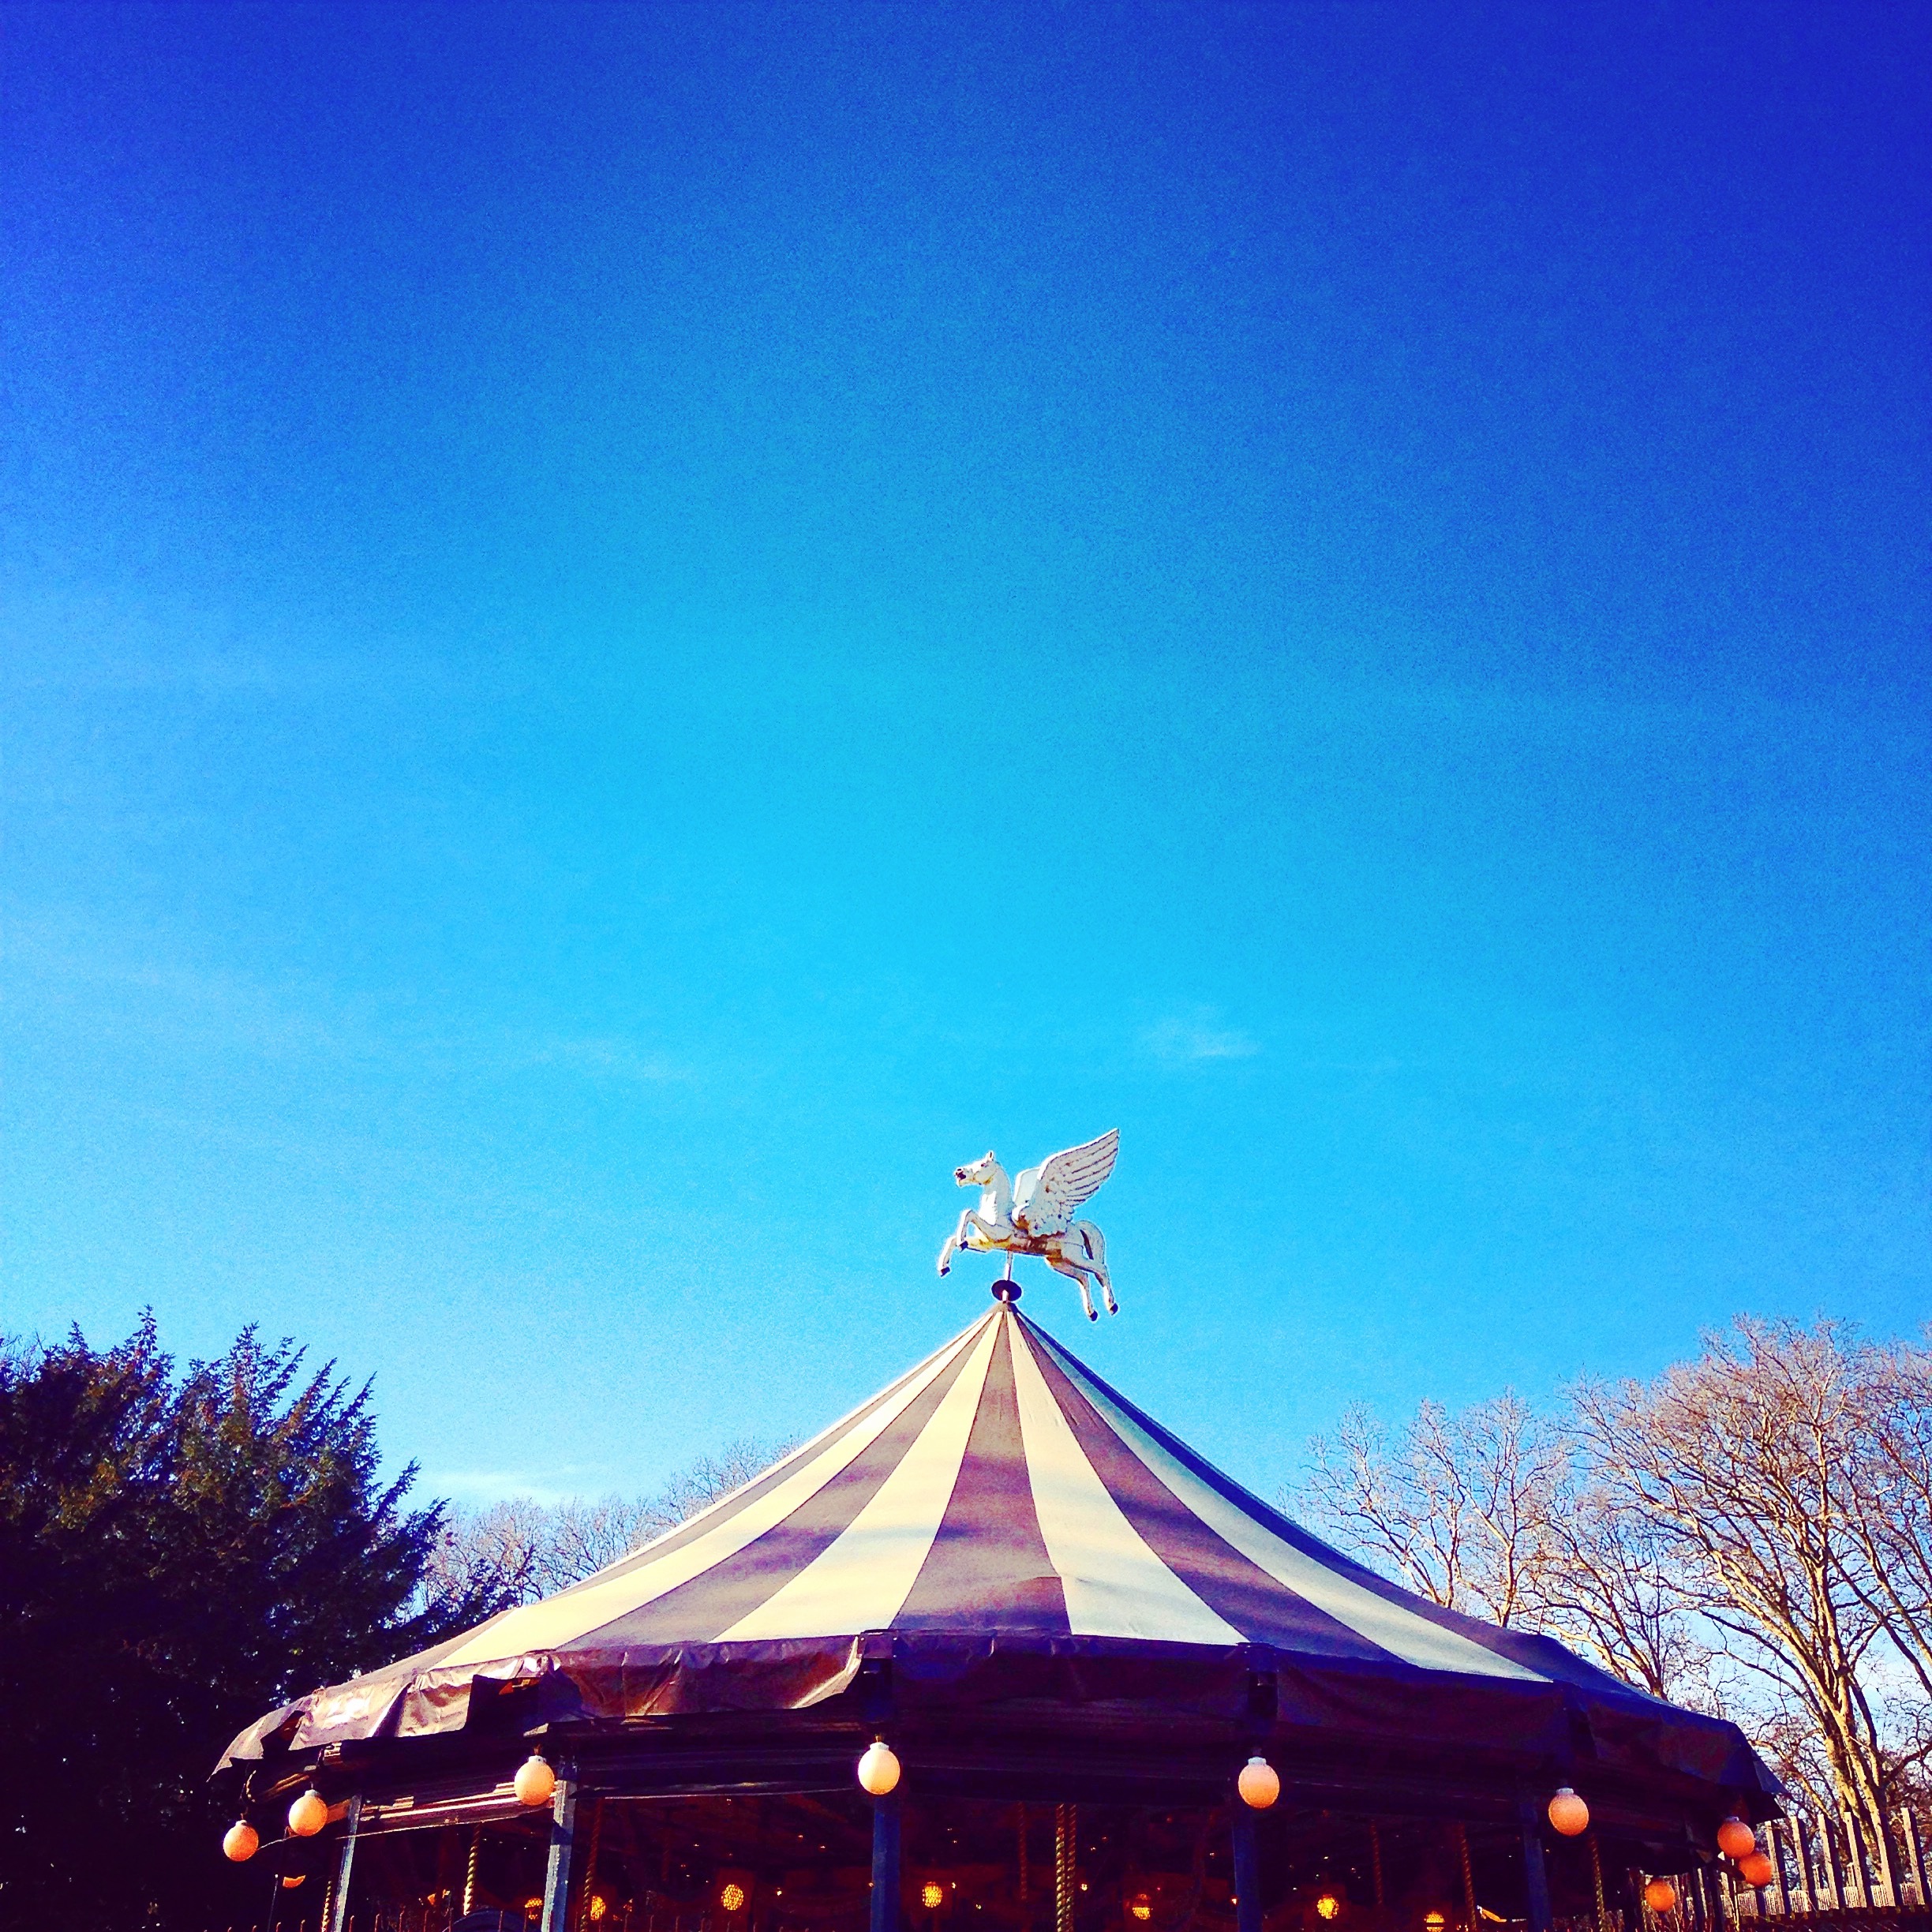
sky, night, recreation, dusk, france, evening, amusement park, park, carousel, blue, resort, lyon, manege, amusement ride, outdoor recreation